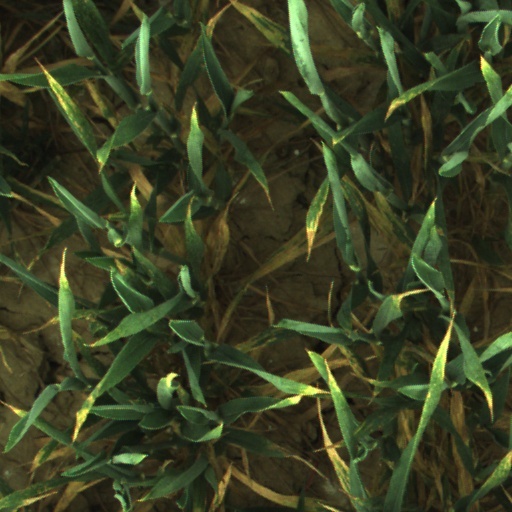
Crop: wheat